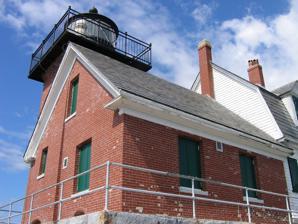
Building: Rockland Harbor Breakwater Light
Country: United States of America
Year built: 1902
Lighthouse in Maine, US Lighthouse Rockland Harbor Breakwater Light Location Rockland Harbor, Rockland, Maine Coordinates 44°06′14.55″N 69°04′39.16″W / 44.1040417°N 69.0775444°W / 44.1040417; -69.0775444 Tower Constructed 1888 Foundation Stone Breakwater Construction Brick Automated 1964 Height 7.5 m (25 ft) Shape Square, with attached dwelling Markings Red Brick Tower Heritage National Register of Historic Places listed place Fog signal HORN: 1 every 15s Light First lit 1902 Focal height 39 feet (12 m) Lens VRB-25 Range 17 nautical miles (31 km; 20 mi) Characteristic Flashing white every 5s Rockland Breakwater Lighthouse U.S. National Register of Historic Places Built 1902 ( 1902 ) Architect Glover, W.H., Co. Architectural style Colonial Revival NRHP reference No. 81000067 Added to NRHP March 20, 1981 Rockland Harbor Breakwater Light is a historic lighthouse complex at the end of the Rockland Breakwater in the harbor of Rockland, Maine .  Replacing a light station at Jameson Point (the northern end of the breakwater), the light was established in 1902, about two years after completion of the breakwater. Now automated, it continues to serve as an active aid to navigation .  The light was added to the National Register of Historic Places as Rockland Breakwater Lighthouse on March 20, 1981. Description and history The city of Rockland is located on the west side of Penobscot Bay in the Mid Coast region of Maine.  Its harbor, long regarded as one of the finest east of Portland , was frequently used in the 19th century as a safe harbor during bad weather.  It was less than ideally suited to this task, because its large east-facing opening would still subject ships at anchor to storms with winds from the northeast .  Major storms in the 1850s highlighted the need for improved harbor protection, but federal appropriation for a project was not approved until 1880.  Between 1880 and 1900 the United States Army Corps of Engineers , under a series of Congressional appropriations, built the breakwater, which is more than 4,000 feet (1,200 m) long. The first light marking the harbor's northern point was an oil lamp placed in 1827 on a wooden tripod on Jameson Point.  When the work was begun on the breakwater in 1881, the pole was relocated as the breakwater was extended SSE into the harbor. The breakwater was completed in 1899 and the present light and keepers' structure was finished in 1902.  The light was automated in 1964.  From 1973 to 1989 the Samoset Resort, located on Jameson Point, at the other end of the breakwater, maintained the lighthouse. The Coast Guard did a major refurbishment in 1990 and, in 1999, transferred ownership of the structure to the City of Rockland.  Since then building has been maintained by volunteers, while the light itself remains the responsibility of the Coast Guard.  In 2003 a float and boat ramp were added. The light station includes the keeper's house and a fog signal building, from which the tower holding the light rises.  These are mounted on a rectangular granite pad at the end of the breakwater.  The keeper's house is a 1 + 1 ⁄ 2 -story frame structure with a gambrel roof and brick chimney.  The fog signal house and tower are a brick structure, the house covered by a gable roof.  The tower rising from it is square in shape, with a projecting iron railing and gallery around the lantern house. Keepers The keepers of the light were: Eba Ring (caretaker of earlier beacon, 1888?–?) Llewelyn C. Ames (caretaker of earlier beacon, c. 1895 –1902) Howard P. Robbins (1902–1909) Clifford M. Robbins (assistant, c. 1902 –1908) Charles W. Thurston (1909) Leroy S. Elwell (assistant, 1909, keeper, 1909–1916) Edward J. Collins (assistant, 1909) Harold I. Hutchins (1916–1917) Harry Smith (assistant, 1910) Albert D. Mills (assistant, 1912) Wallace M. Pierce (assistant 1913–1915) Fairfield H. Moore (1917–1921) Albert P. Tribou (assistant 1921–1923) Winfield P. Kent (1921–1925) Ernest V. Talbot (assistant 1924) Leroy S. Elwell (1925–1928) Fairfield H. Moore (1928–1934) Bernard A. Small (assistant 1928) William L. Lockhart (assistant 1930–1931) Earle Emery Benson (assistant, 1931–1934) George E. Woodward (assistant 1934, keeper 1934–1945) Weston E. Thompson (assistant, 1935) Ernest F. Witty (assistant 1935–1942) Gallery Undated US Coast Guard photo View from the north end of the breakwater See also National Register of Historic Places listings in Knox County, Maine References